Pablo Acosta Ortiz Square

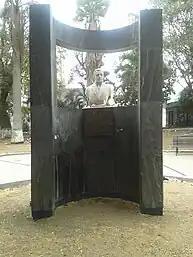
Bust of Pablo Acosta Ortiz located in the square

Located at Carrera 19 with Calle 20, on land in front of the old house where Dr. Pablo Acosta Ortiz was born, raised and studied until 1985 when he moved to Caracas to start his medical studies.